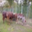
Label: cattle